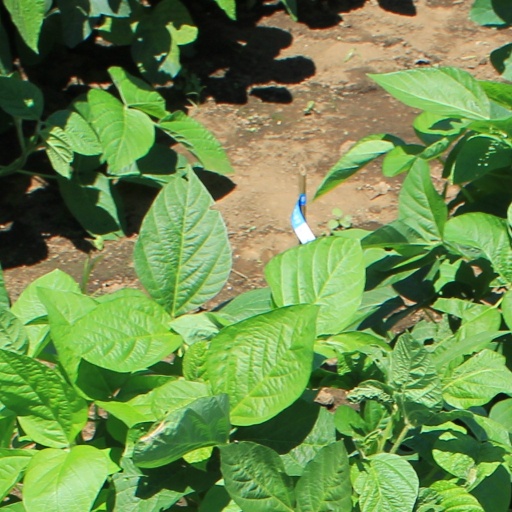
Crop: soybean